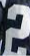
Number: 2